Question: Please indicate a possible affordance area of the cup that can be used for drinking
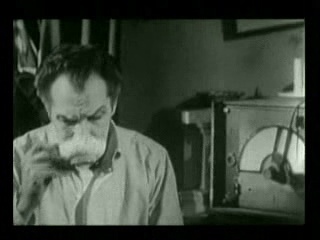
Answer: [59.5, 138, 99.5, 167]